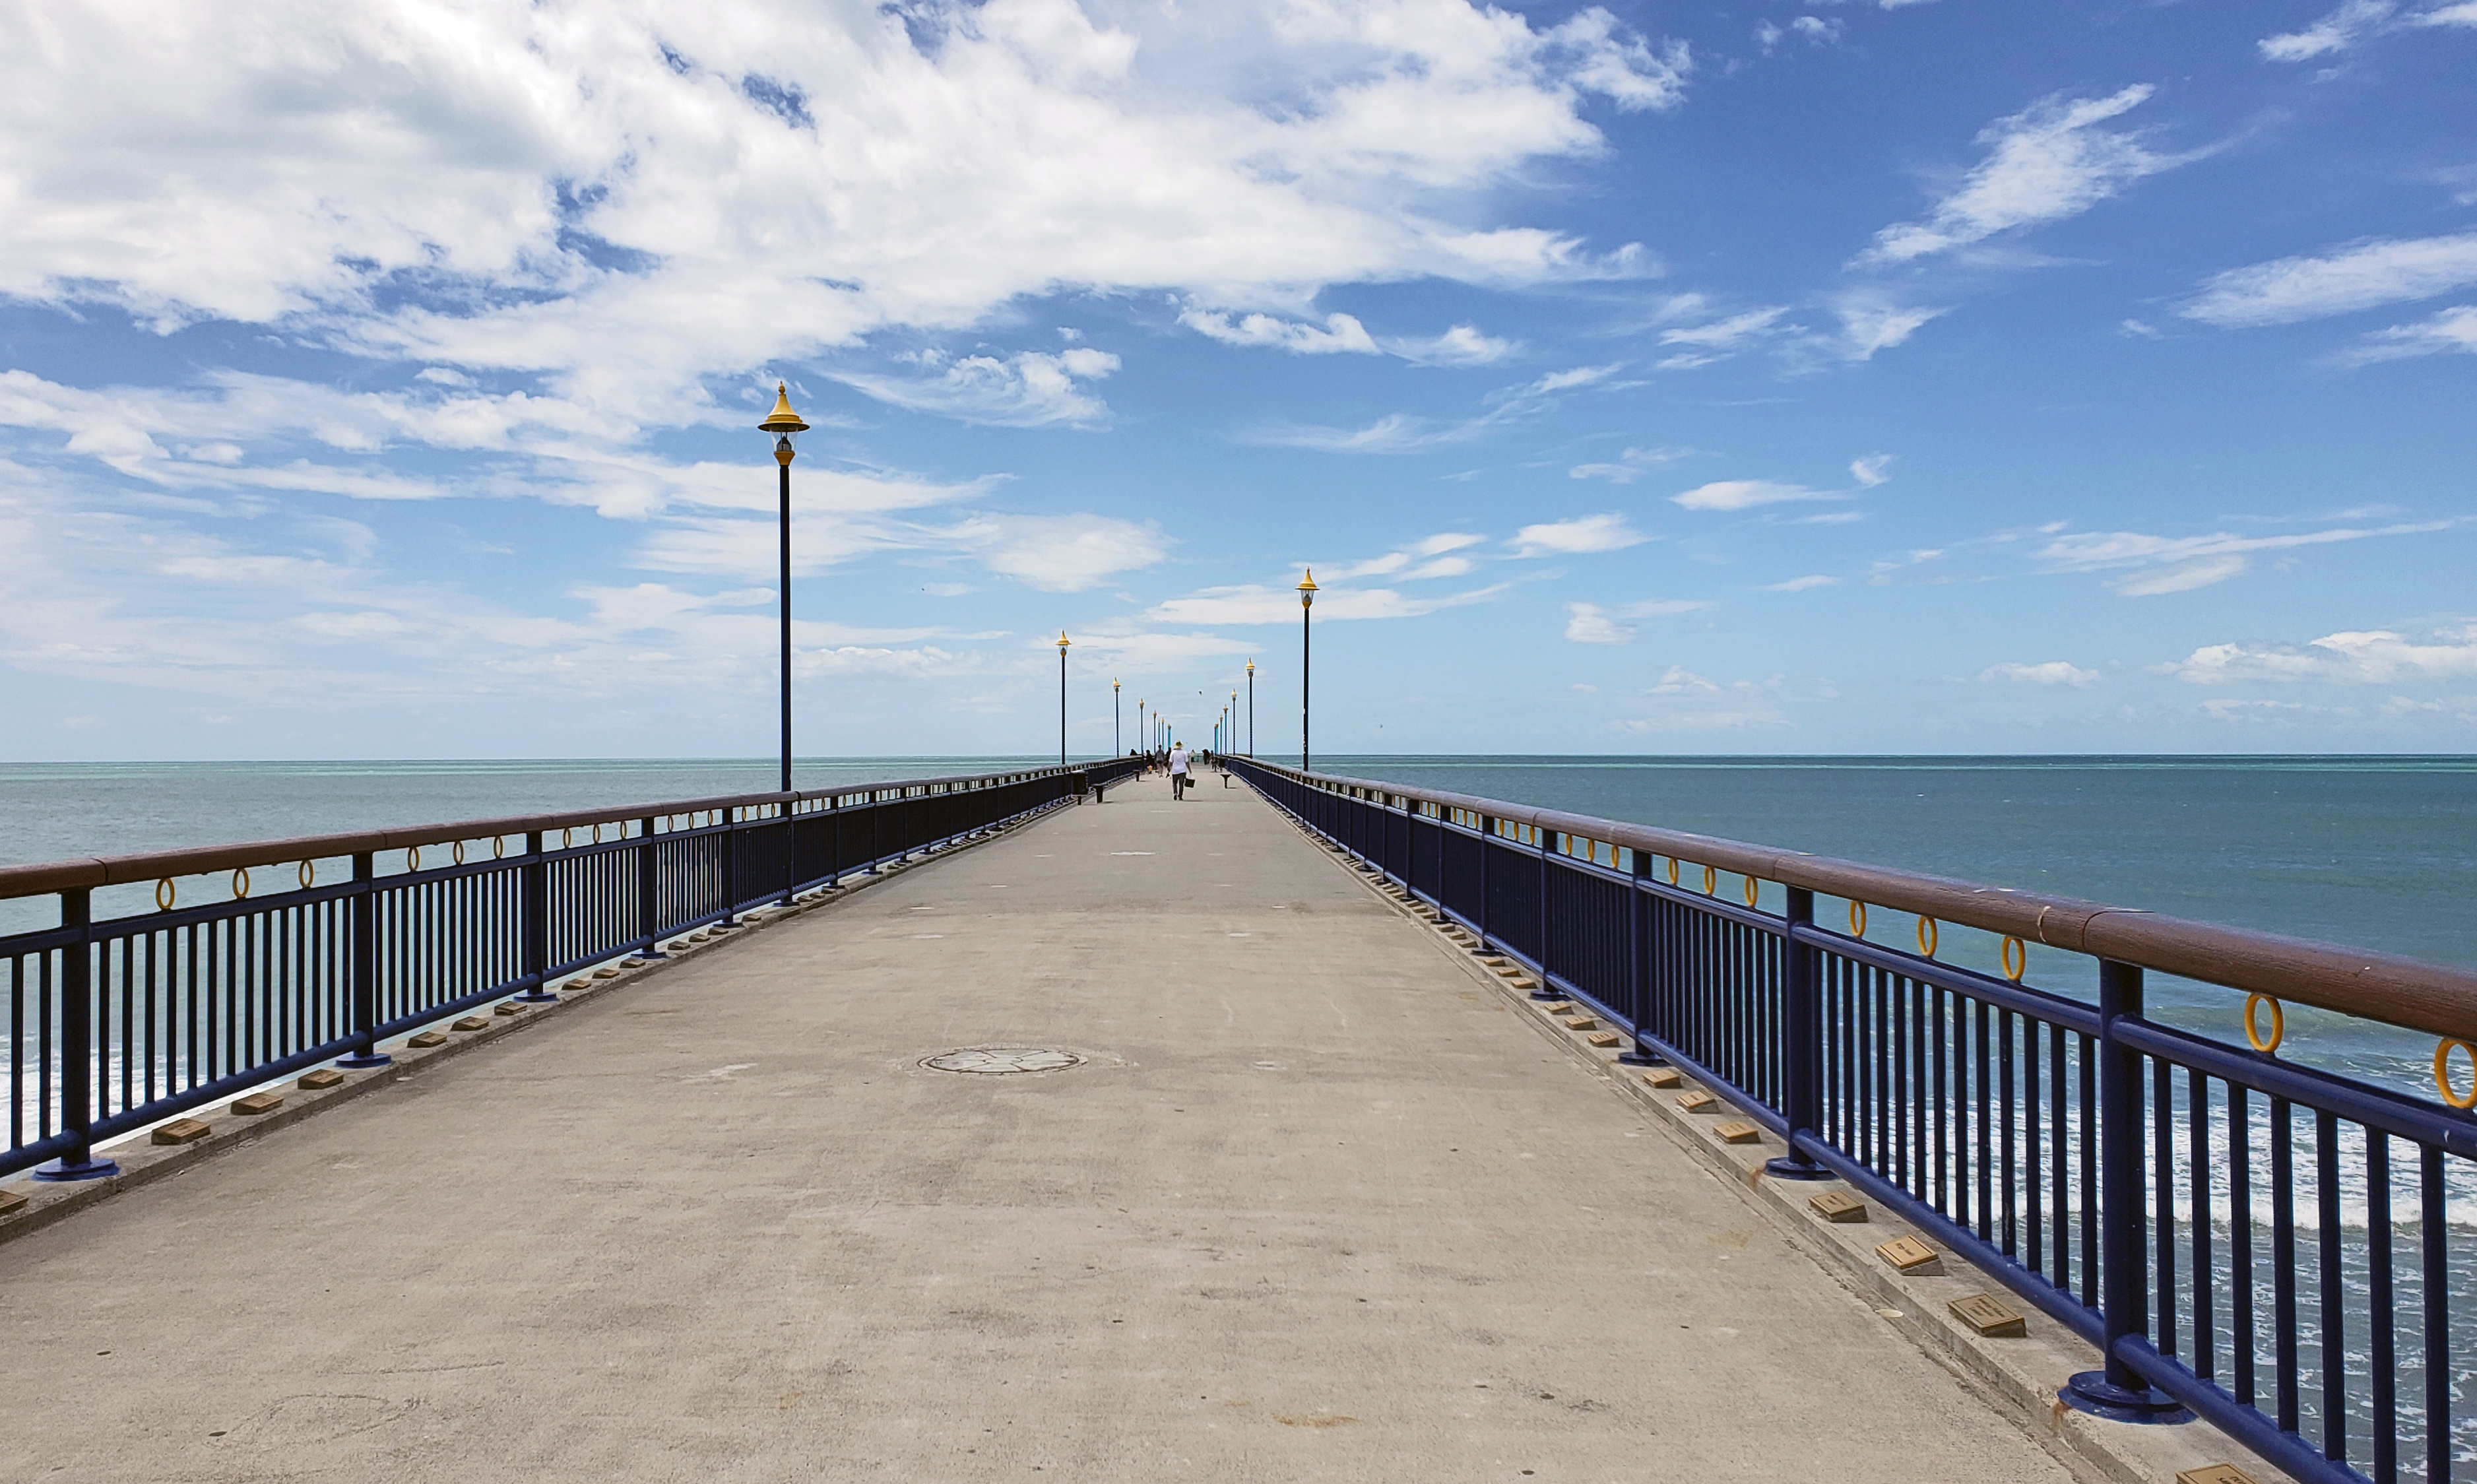
cloud, sky, water, water resources, daytime, street light, fence, road surface, coastal and oceanic landforms, horizon, bridge, cumulus, waterway, boardwalk, wood, shore, road, calm, pier, fixed link, walkway, coast, landscape, asphalt, dock, ocean, nonbuilding structure, wind, guard rail, wind wave, sound, handrail, city, tree, wave, sea, metal, concrete bridge, symmetry, channel, concrete